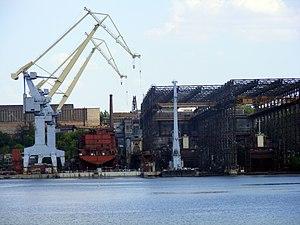
Mykolaïv, aussi appelée Nikolaïev ou Nikolaev, est une ville portuaire et industrielle du sud de l'Ukraine et la capitale administrative de l'oblast de Mykolaïv. Sa population s'élève à 496 168 habitants en 2013.